Ariodante

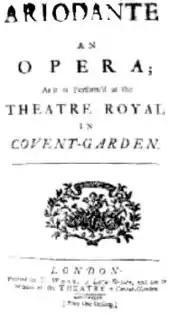
Title page

Medieval Scotland. Ginevra, daughter of the King, is in love with and betrothed to Prince Ariodante. She rejects the amorous advances of the Duke of Albany, Polinesso, who then cruelly tricks Ariodante and Ginevra's father into believing that Ginevra has been unfaithful. Ariodante attempts suicide and Ginevra is condemned, but after a challenge to a duel by Lurcanio, Ariodante's brother, the dying Polinesso admits his plot and the lovers are reunited.